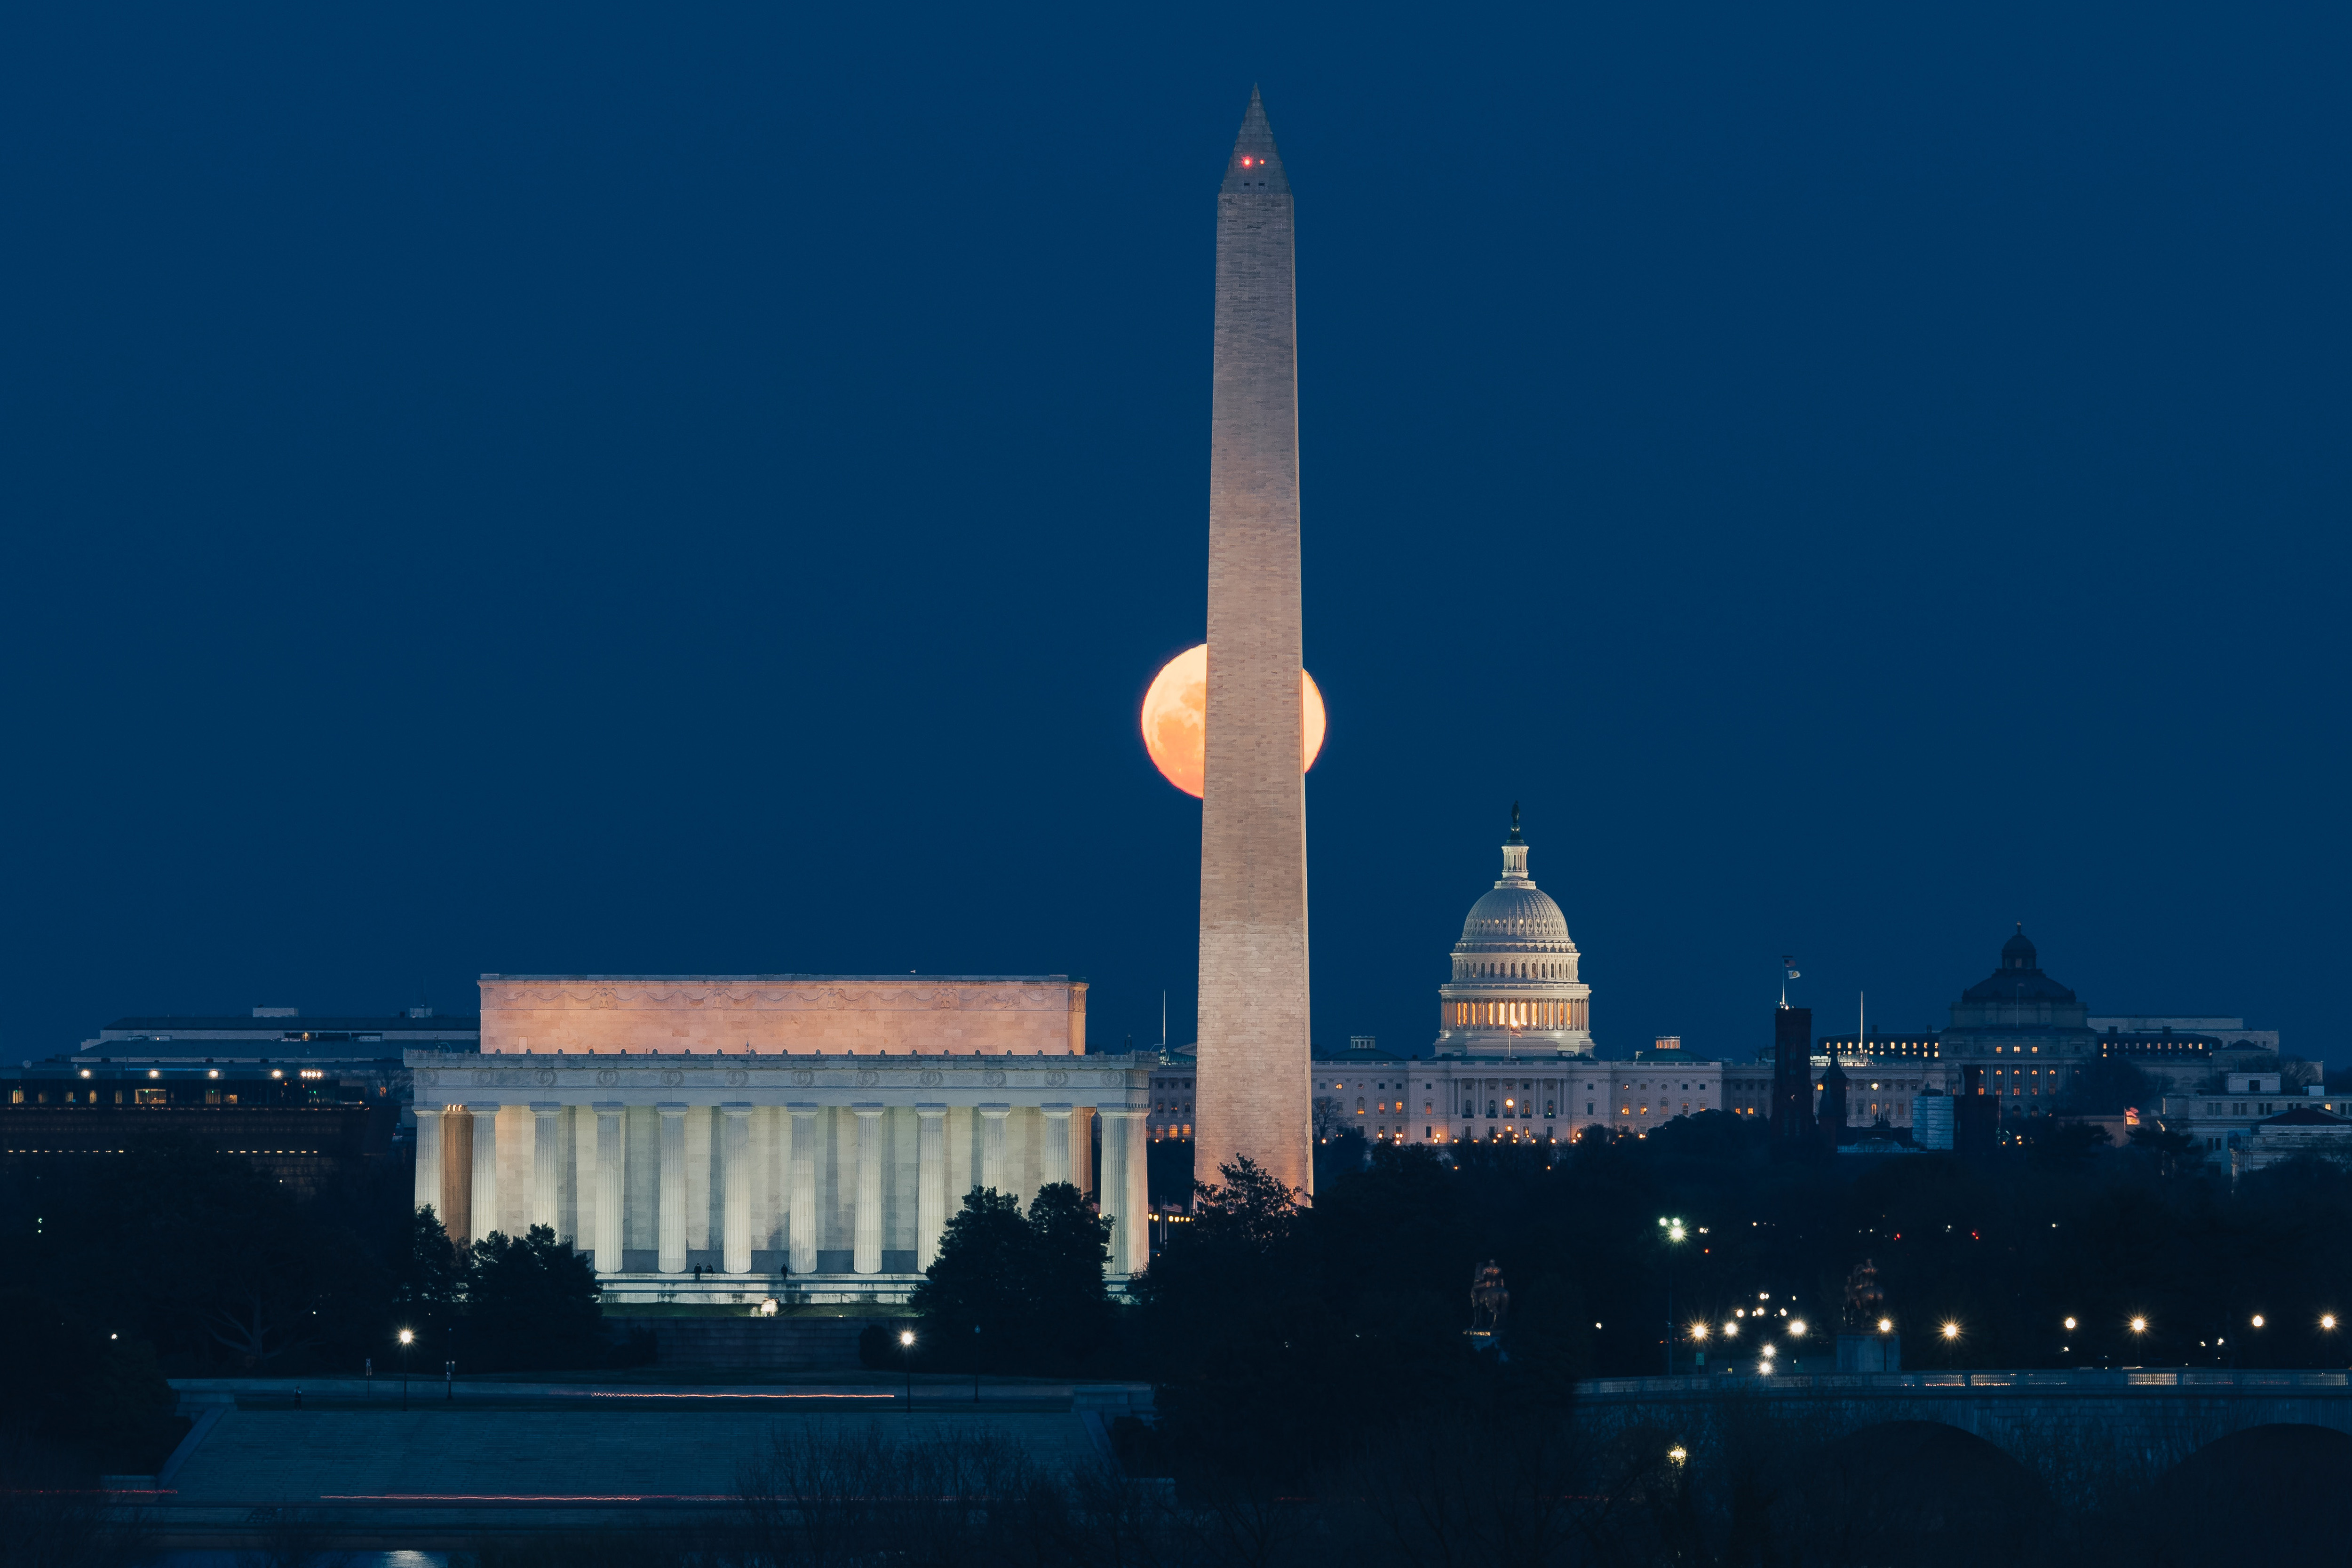
landmark, obelisk, spire, monument, steeple, architecture, sky, building, national historic landmark, city, night, tower, tourist attraction